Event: Nepal Earthquake
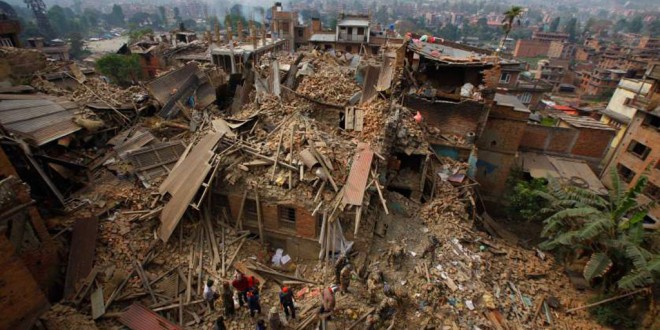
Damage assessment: damage